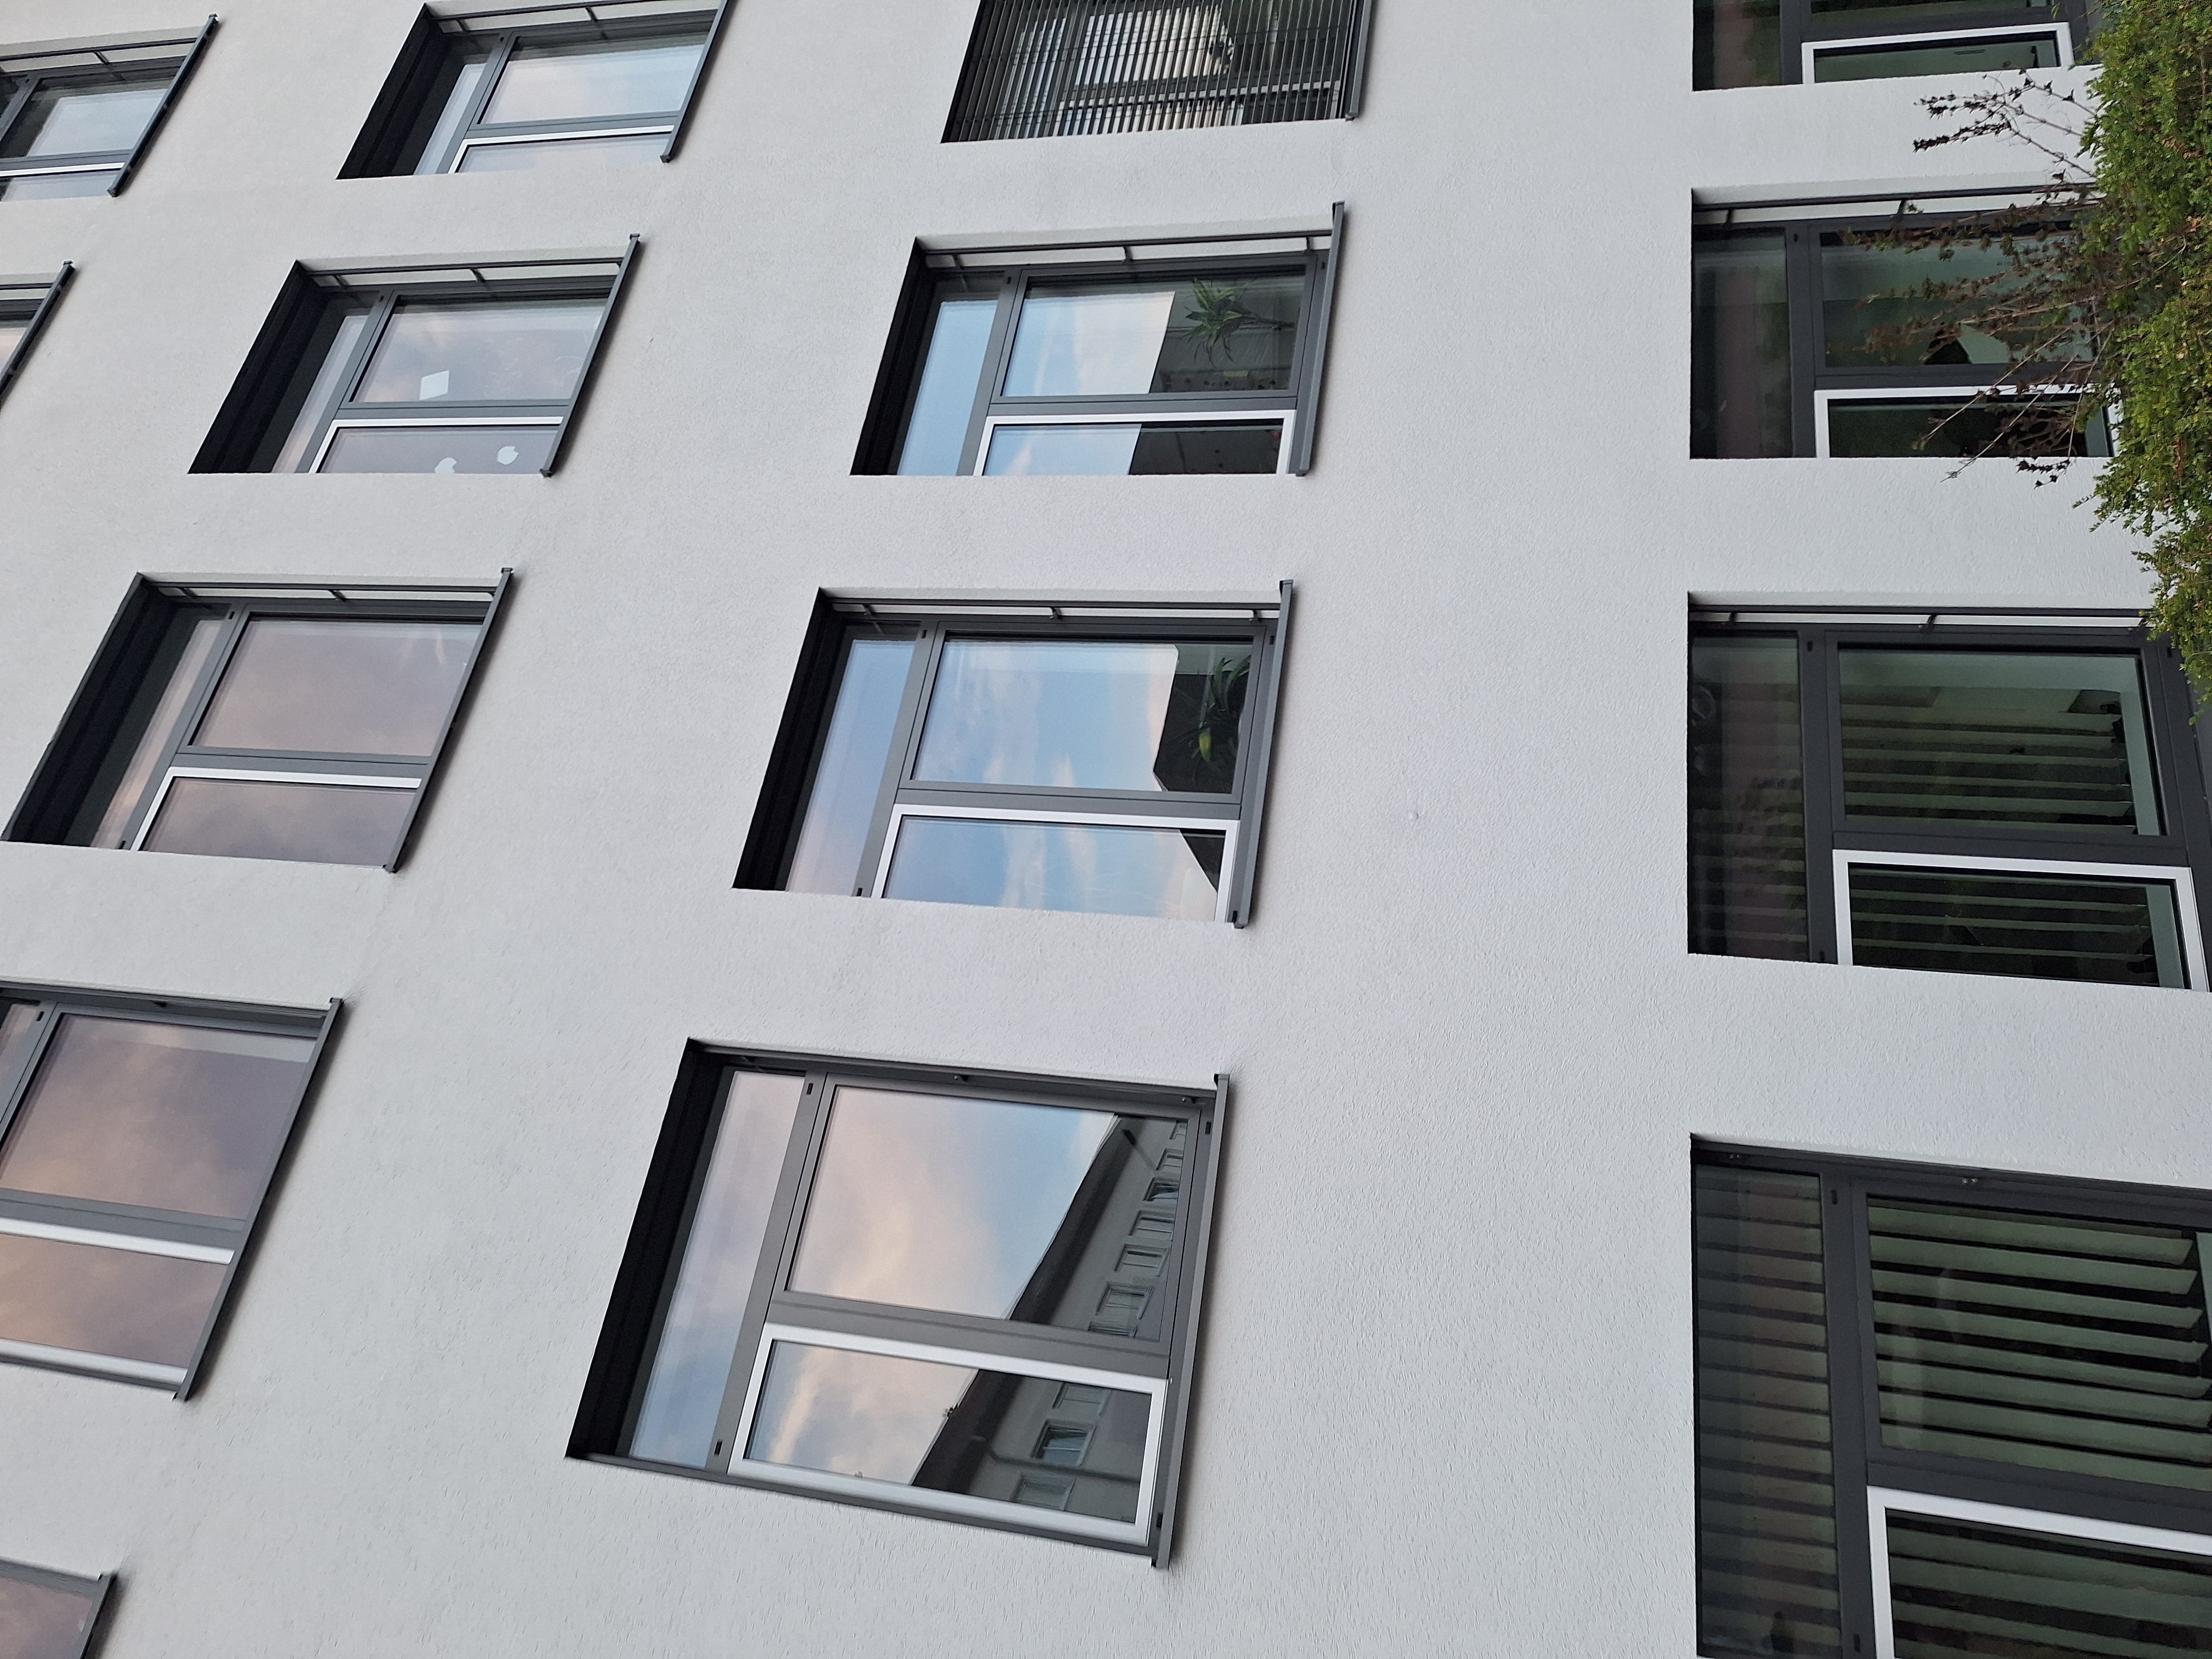
Building: Biegenstraße 12